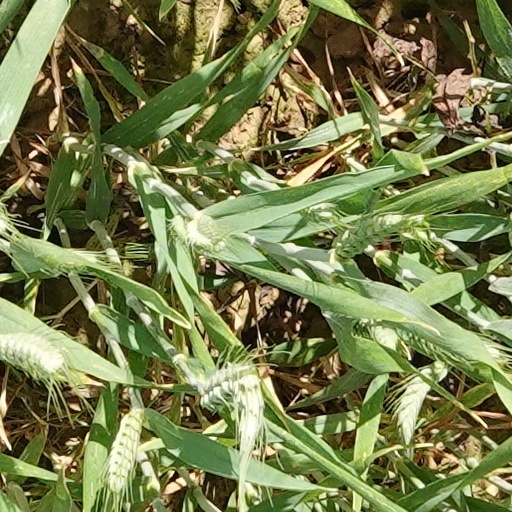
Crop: wheat